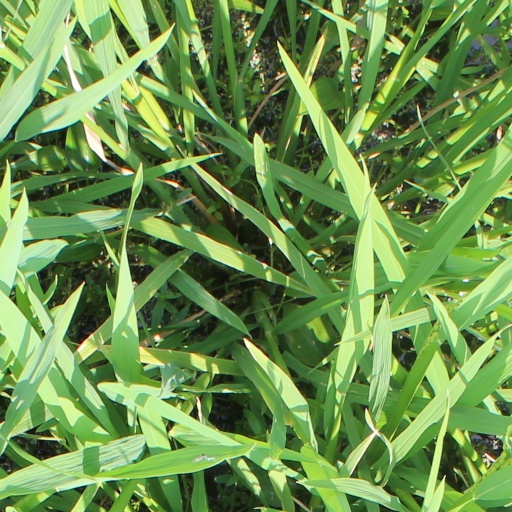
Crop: rice